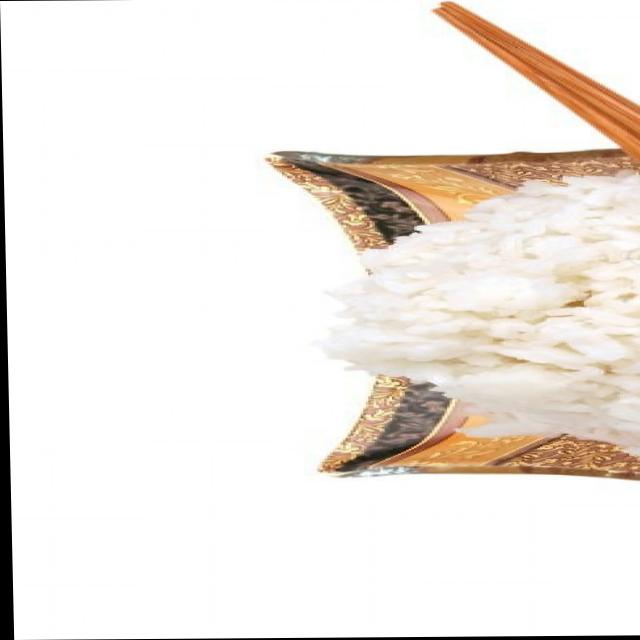
Dish: white_rice